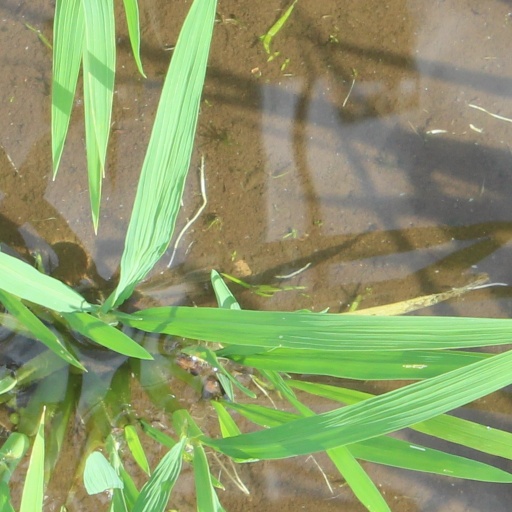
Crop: rice